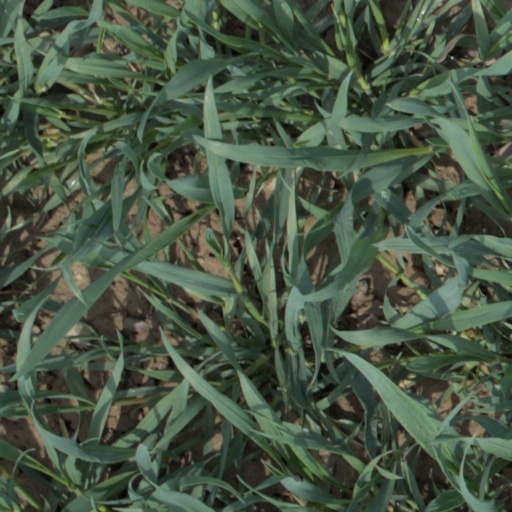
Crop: wheat